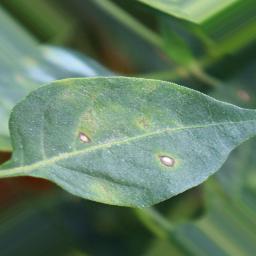
Label: cercospora